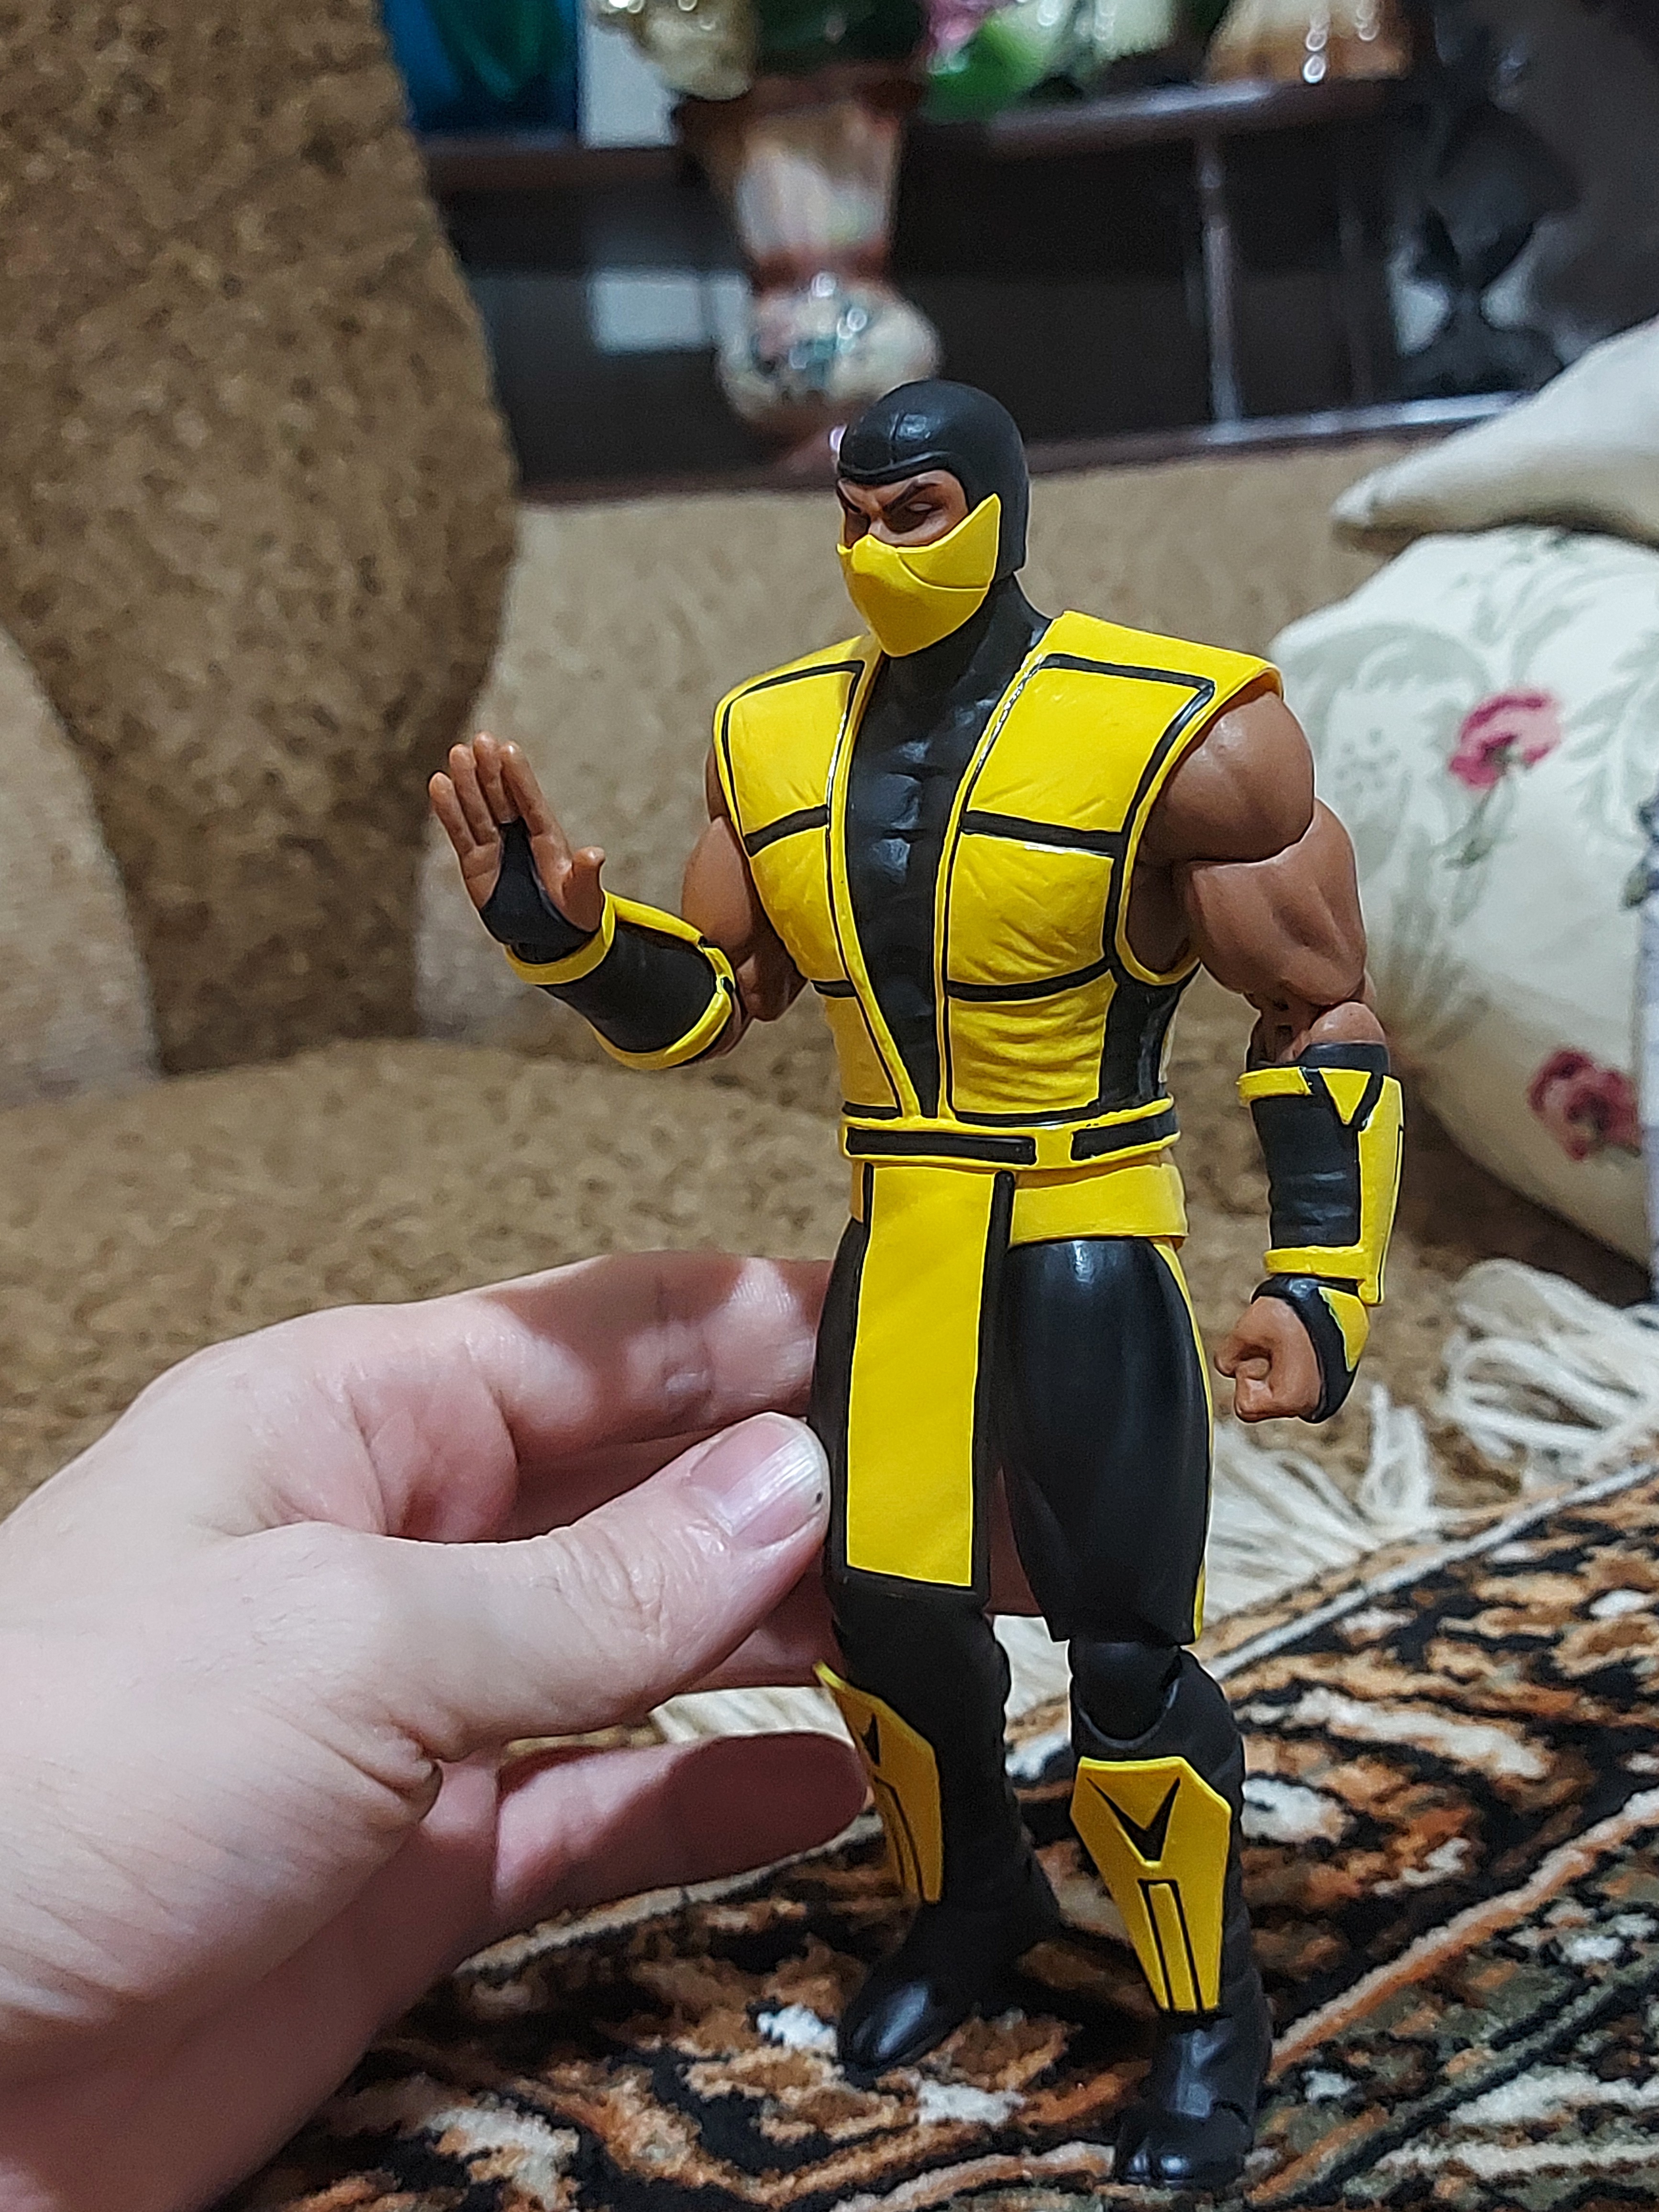
scorpion, storm, collectibles, toy, gesture, fictional character, action figure, fiction, figurine, art, hero, cape, hat, justice league, animation, costume, fun